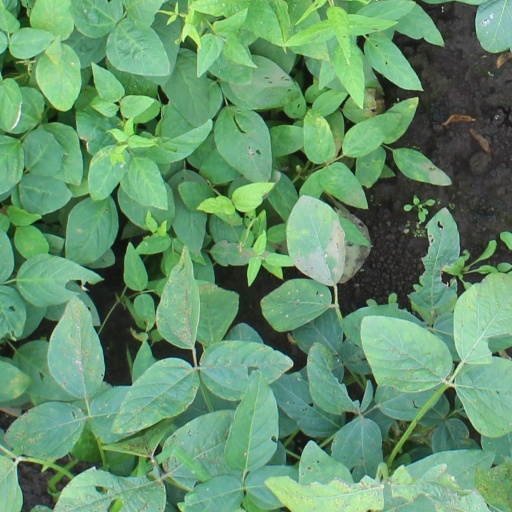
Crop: soybean